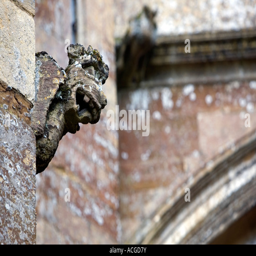
weathered carved stone gargoyles on a church .